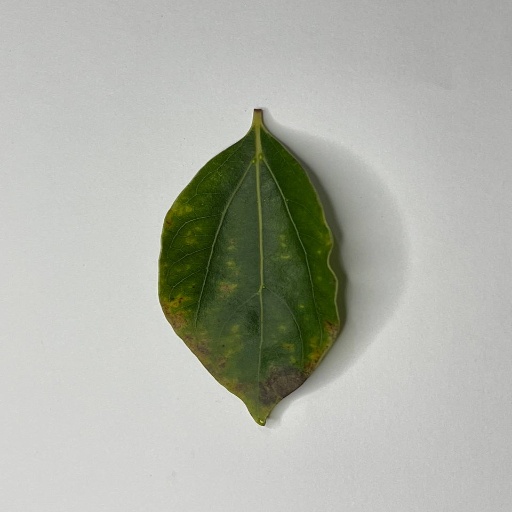
Species: Camphor
Leaf condition: Bacterial Spot